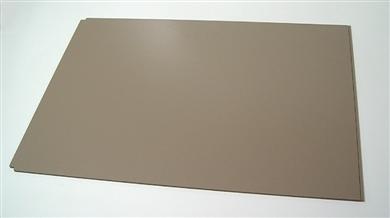
Avalo Back Panel S - 300 - Medium Creme
Brand: capsa
Category: Furniture > Office Furniture Accessories > Office Chair Accessories